Józef Zajączek

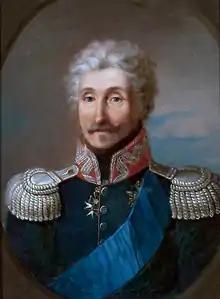

Zajączek started his career in the Army of the Polish–Lithuanian Commonwealth, an aide-de-camp to hetman Franciszek Ksawery Branicki. He was Branicki's supporter on the political scene, before joining the liberal opposition during the Great Sejm in 1790. He became a radical supporter of the Constitution of 3 May 1791. As a military commander, in the rank of a general, he participated in Polish–Russian War of 1792 and Kościuszko Uprising. After the partitions of Poland, he joined the Napoleonic Army, and was a general in Napoleon's forces until his wounding and capture during Napoleon's invasion of Russia in 1812. From 1815 he became involved in the governance of the Congress Kingdom of Poland, becoming its first Viceroy (Namestnik).